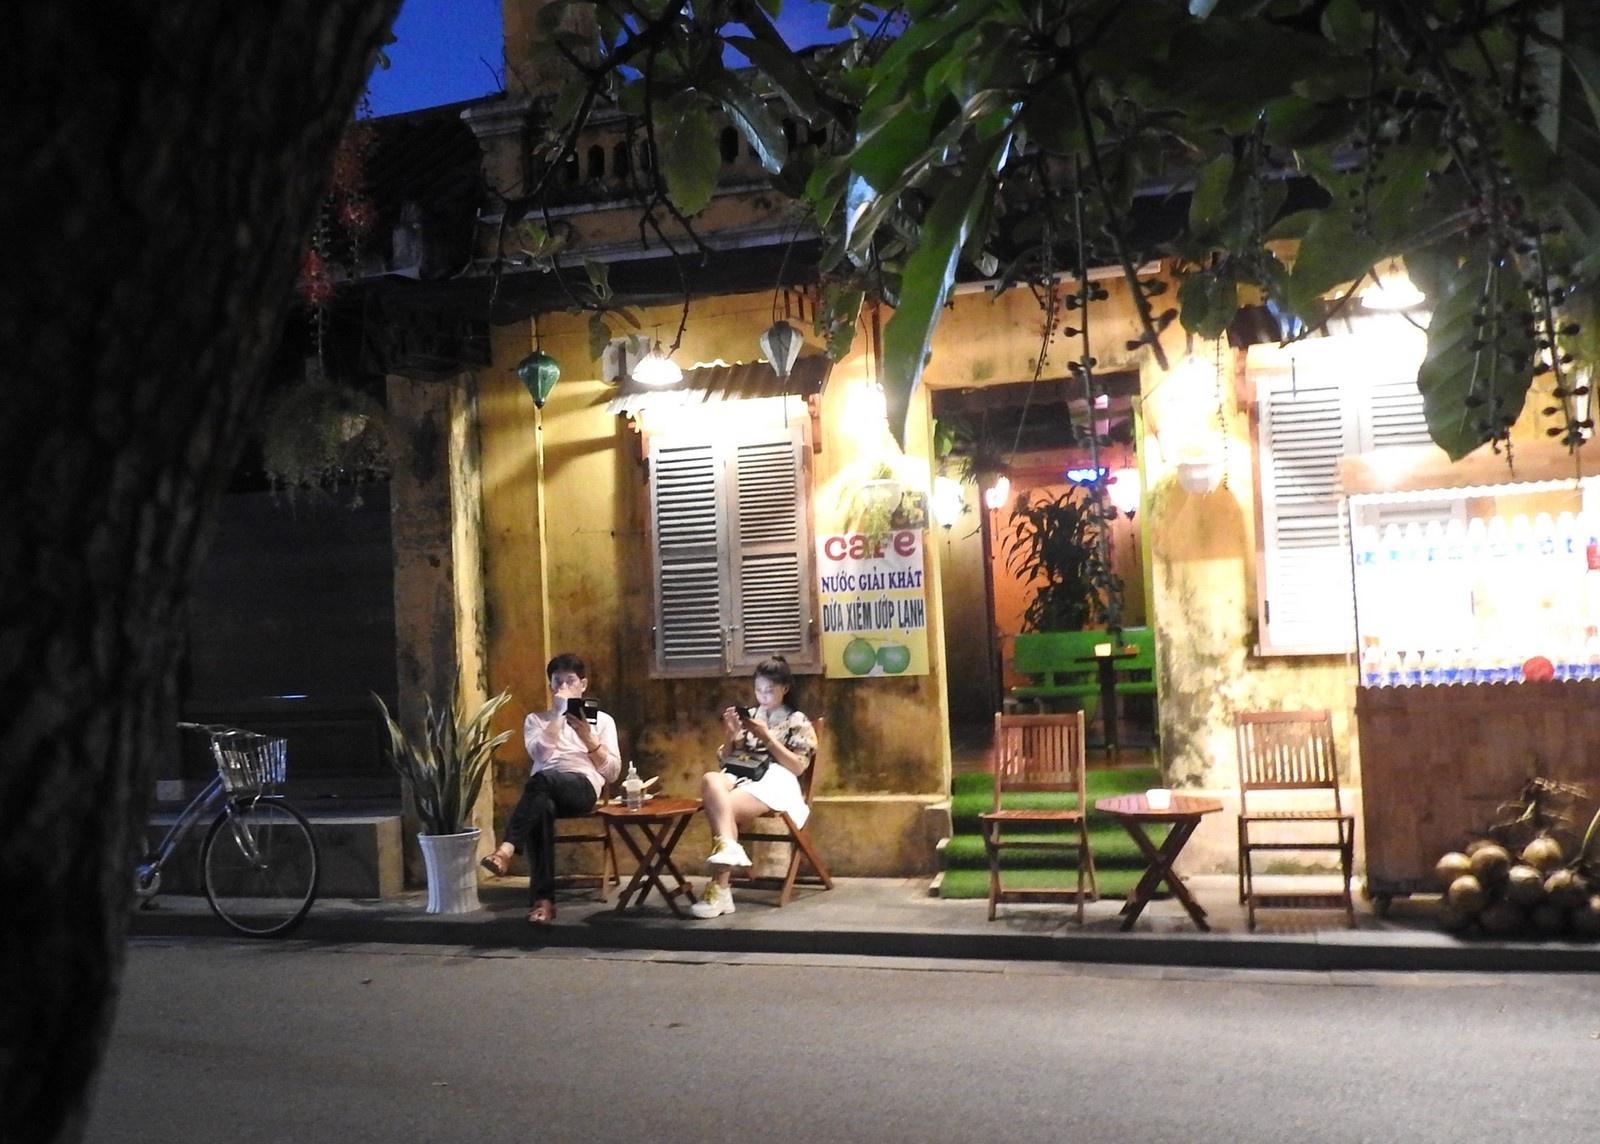
hai người nam nữ này đang ngồi ghế và xài smartphone